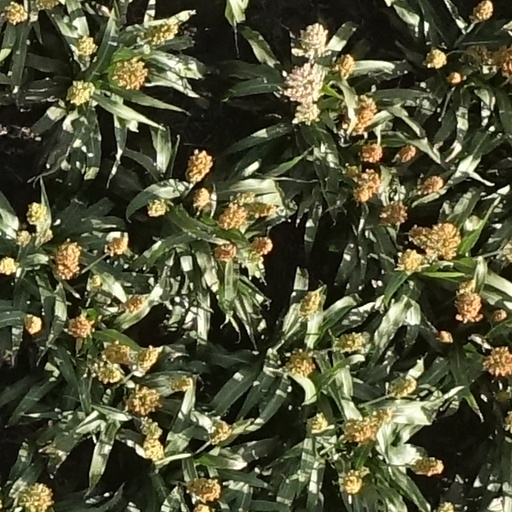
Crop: sorghum